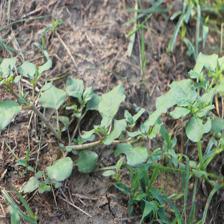
Label: BroadLeafWeed